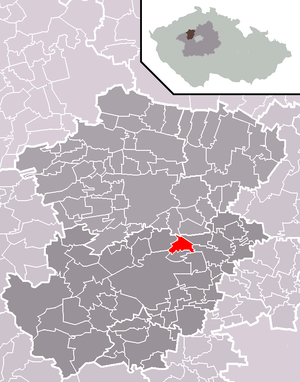
Brandýsek est une commune du district de Kladno, dans la région de Bohême-Centrale, en Tchéquie. Sa population s'élevait à 1 997 habitants en 2020.